Jorge Juraidini

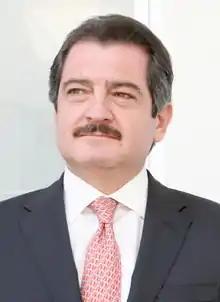

Jorge Alberto Juraidini Rumilla (born 6 March 1960) is a Mexican politician from the Institutional Revolutionary Party (PRI).